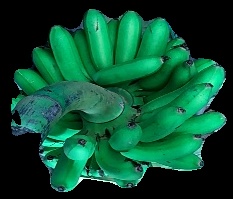
Variety: rasbale
Grade: grade1